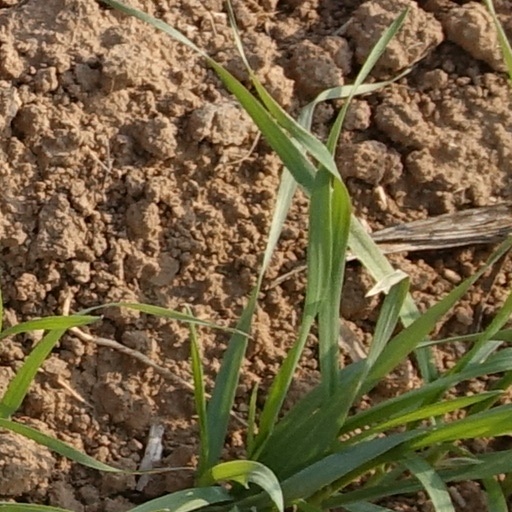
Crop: wheat